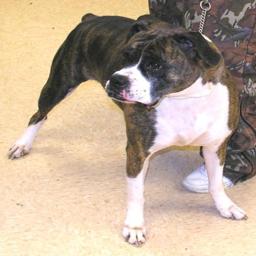
Animal: dogs